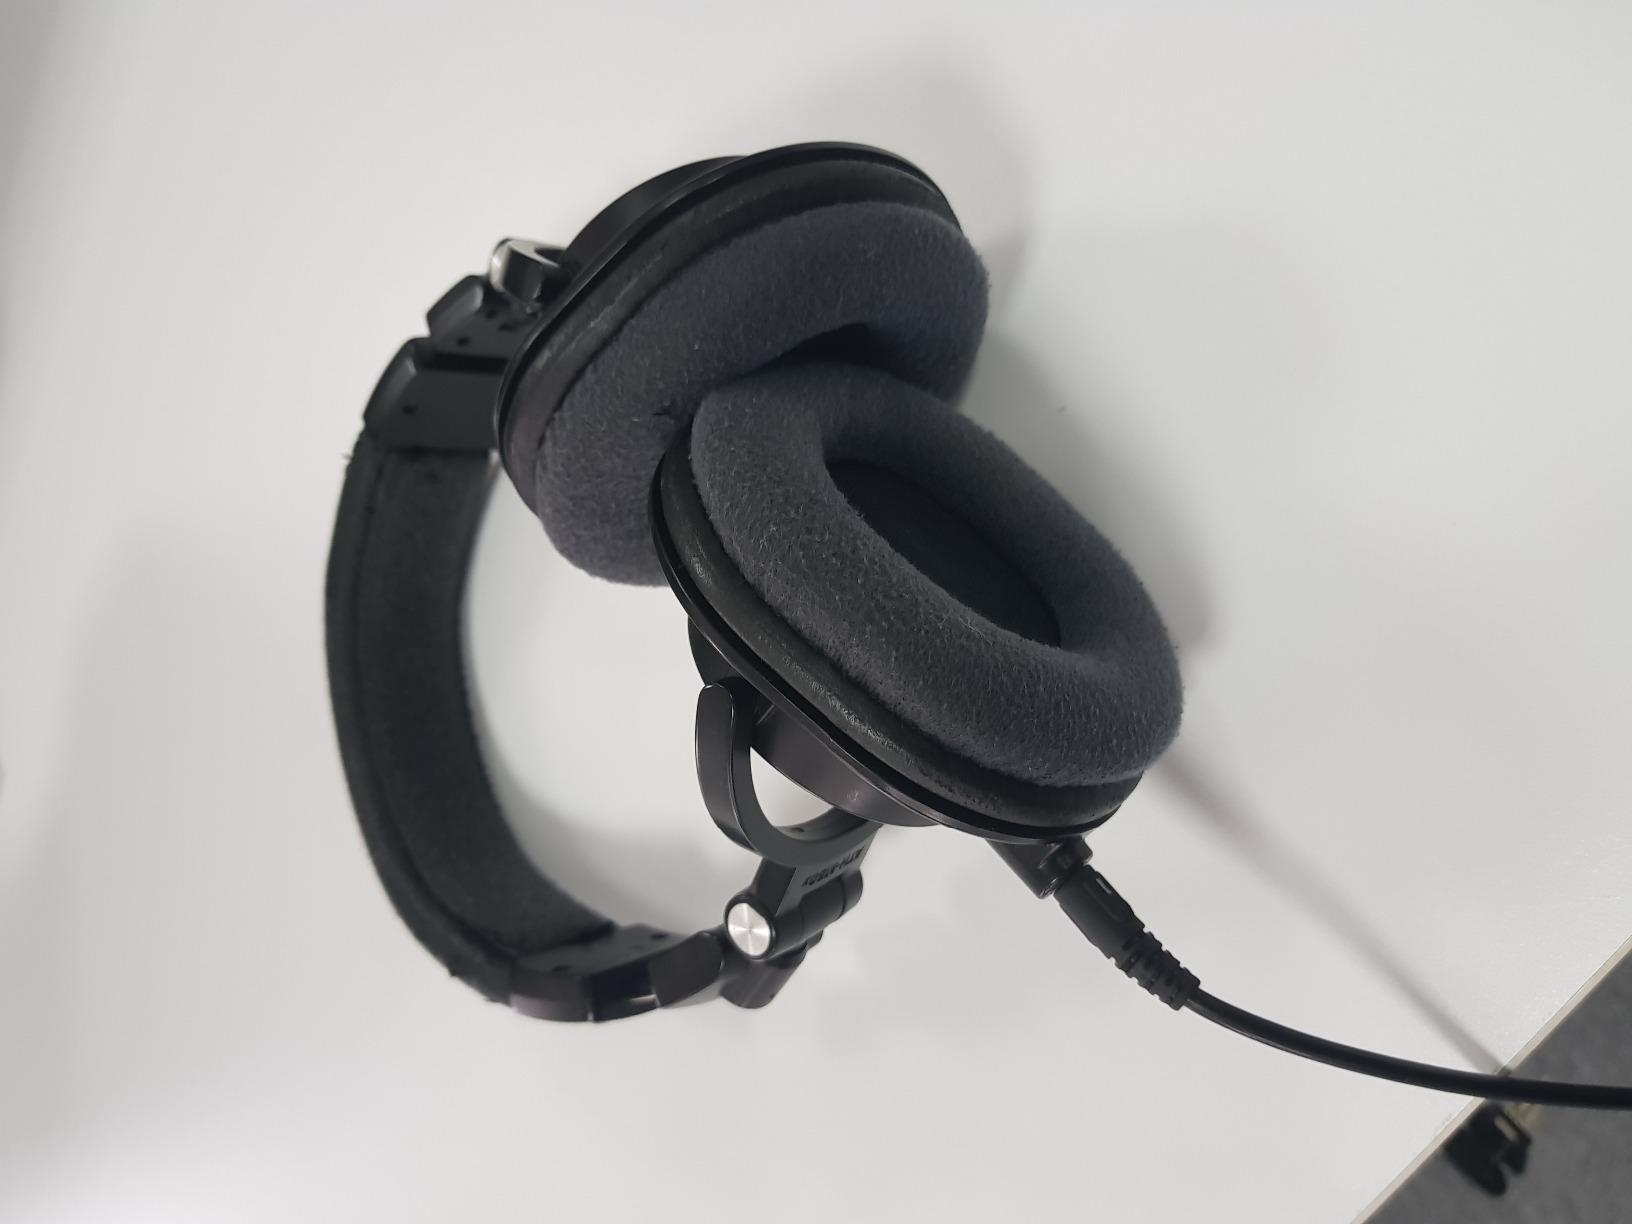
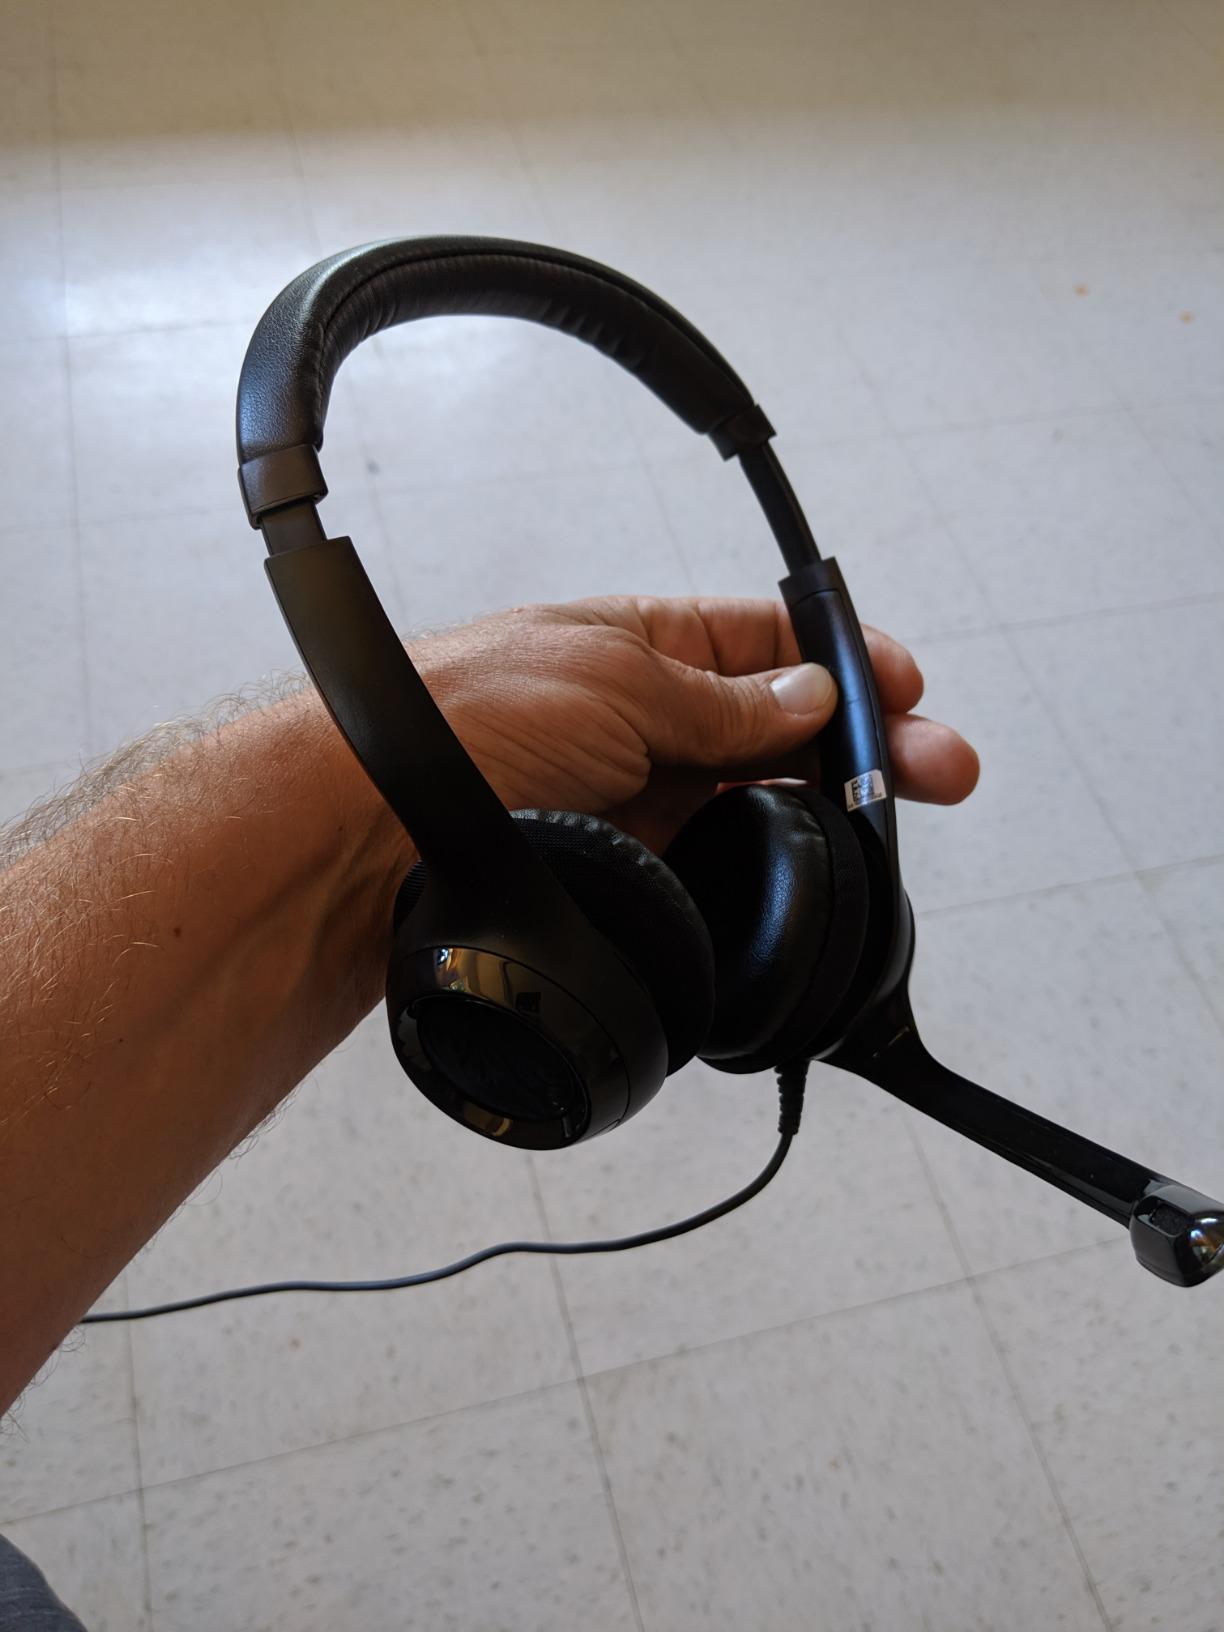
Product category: headphones
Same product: no